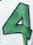
Number: 4